Åkrafjord Tunnel

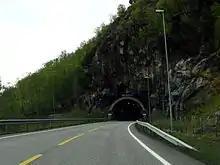
View of the entrance to the tunnel

The Åkrafjord Tunnel is a road tunnel in Etne municipality in Vestland county, Norway. The long tunnel is located on the European route E134 highway, on the southeastern side of the Åkrafjorden, about northeast of the village of Etnesjøen. The tunnel was opened on 15 July 2000 to replace a narrow and winding road on the narrow shoreline between the fjord and the steep mountainsides.